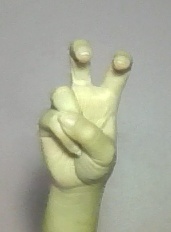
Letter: toot